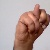
The image shows a hand gesture representing the letter 'N' in Indian Sign Language.